Ronnie King

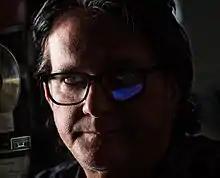

Ronnie King (born September 16, 1963) is an American musician, producer, and co-owner of Blue Label Records with Sean Couevas.